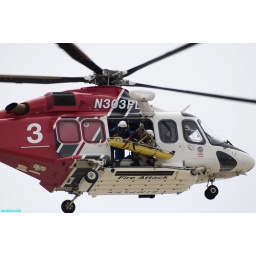
flying over the bike path